Blankenberg (Sieg) station

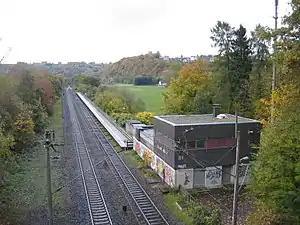

Blankenberg (Sieg) station is a through station in the town of Hennef in the German state of North Rhine-Westphalia. The station was opened in 1860/61 on a section of the Sieg Railway, opened by the Cologne-Minden Railway Company ("CME") between Hennef (Sieg) and Eitorf on 1 August 1860. It has two platform tracks and is classified by Deutsche Bahn as a category 6 station.